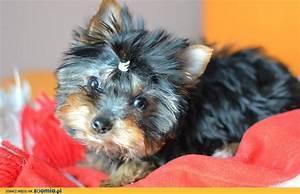
dog